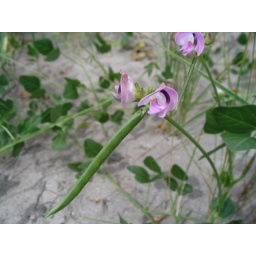
&lt;i&gt;Strophostyles helvola&lt;/i&gt;. A very cool plant that could withstand the high salts of the barrier island beach in Louisiana.